BayCare Ballpark

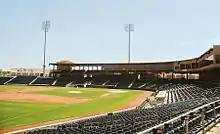

BayCare Ballpark hosted the 44th Florida State League All-Star Game on June 18, 2005. A crowd of 5,547 saw the West defeat the East 6–4. The Sarasota Reds' Chris Dickerson hit a two-run home run, scored two runs, and earned the game's Star of Stars Award. Future major league players who appeared in the game included Dickeron, Reggie Abercrombie, Carlos Villanueva, and Sean Marshall.